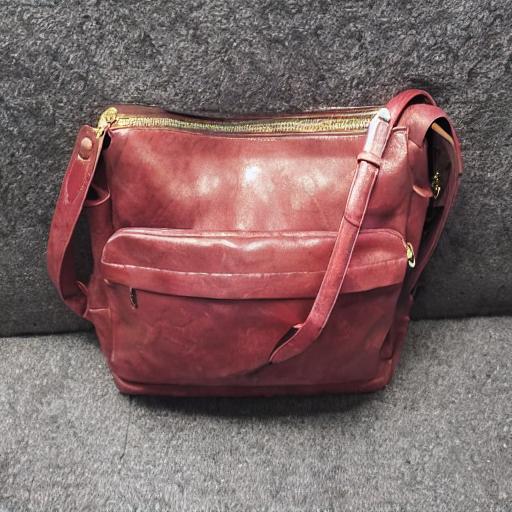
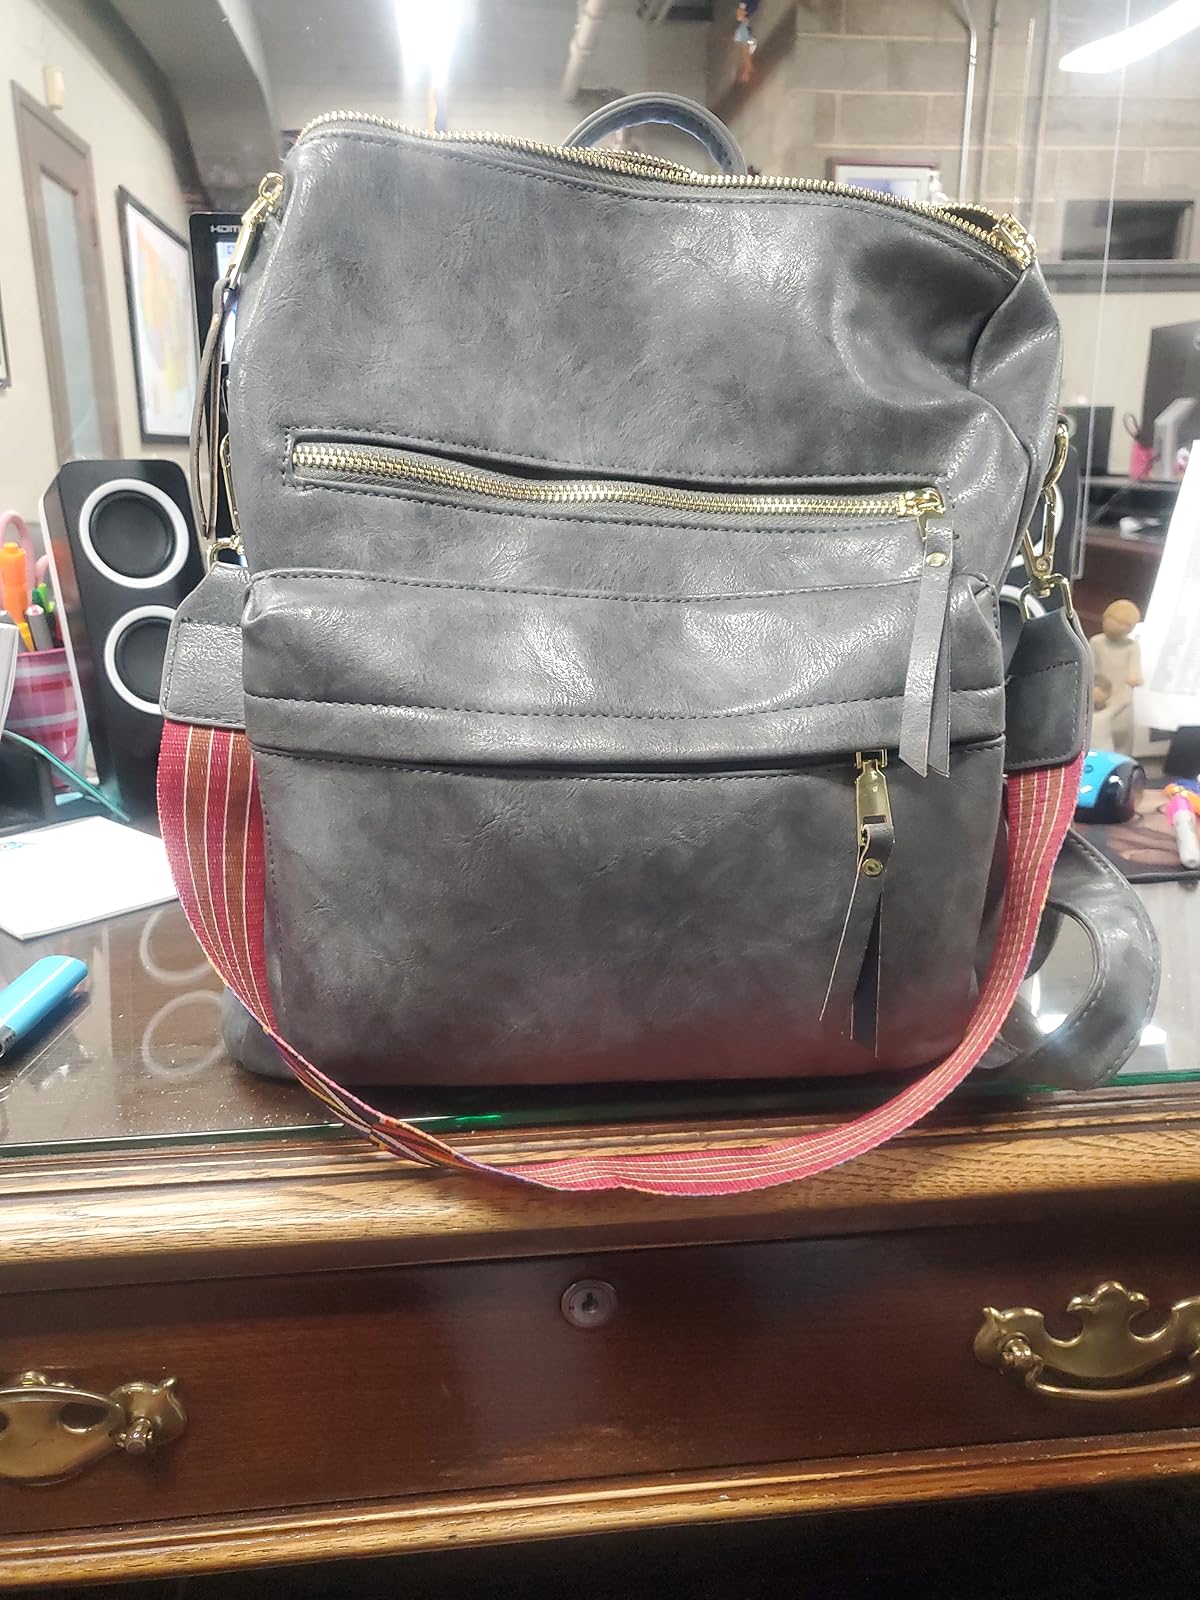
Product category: accessories_handbag
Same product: no